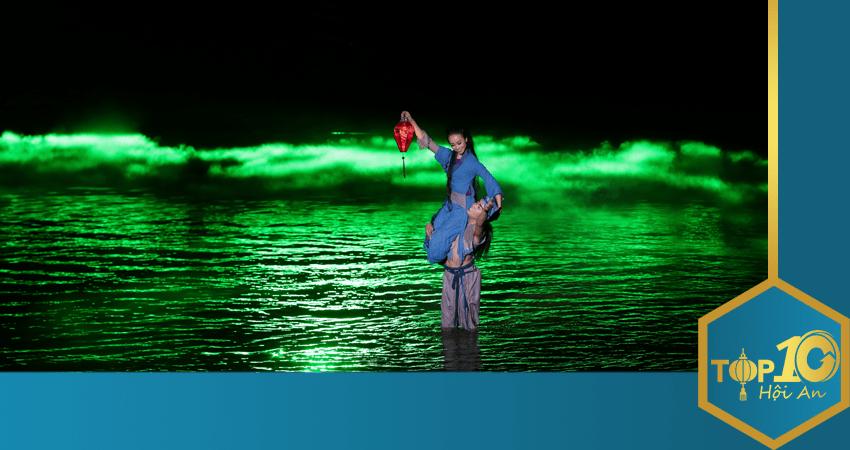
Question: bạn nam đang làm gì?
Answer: đang đỡ bạn nữ lên trên vai